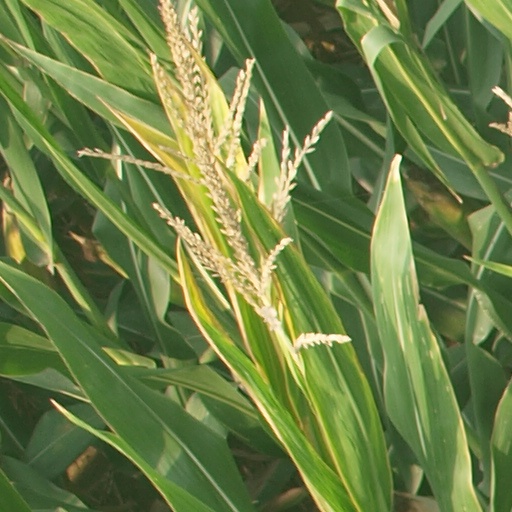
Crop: maize; corn